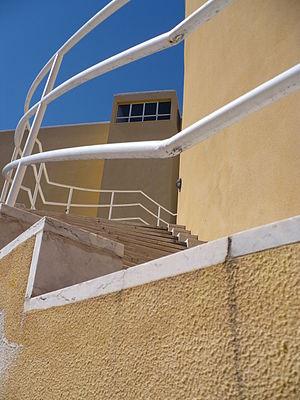
L'École supérieure de théâtre et de cinéma à l'Institut polytechnique de Lisbonne hérite de l'expérience d'enseignement du théâtre au Conservatoire national, fondé par Almeida Garrett, en 1836, et d'enseignement du cinéma, introduit dans le même établissement depuis 1971. L'objectif principal de l'ESTC est la formation de personnel hautement qualifié, techniquement et artistiquement, dans les domaines du théâtre et du cinéma.